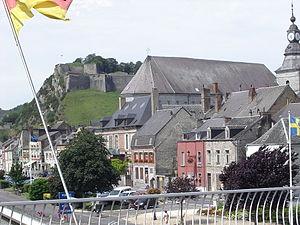
Le fort de Charlemont est une forteresse située près de la frontière belge sur la Meuse, constituée d'un réseau de défenses successives. Elle domine la ville de Givet et contrôlait la vallée de la Meuse.